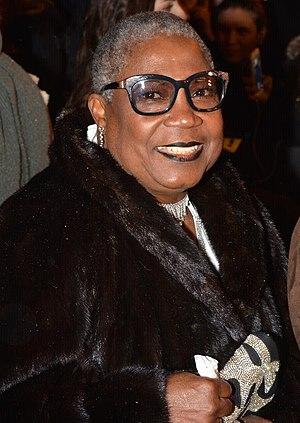
Firmine Richard à la cérémonie des Globes de cristal